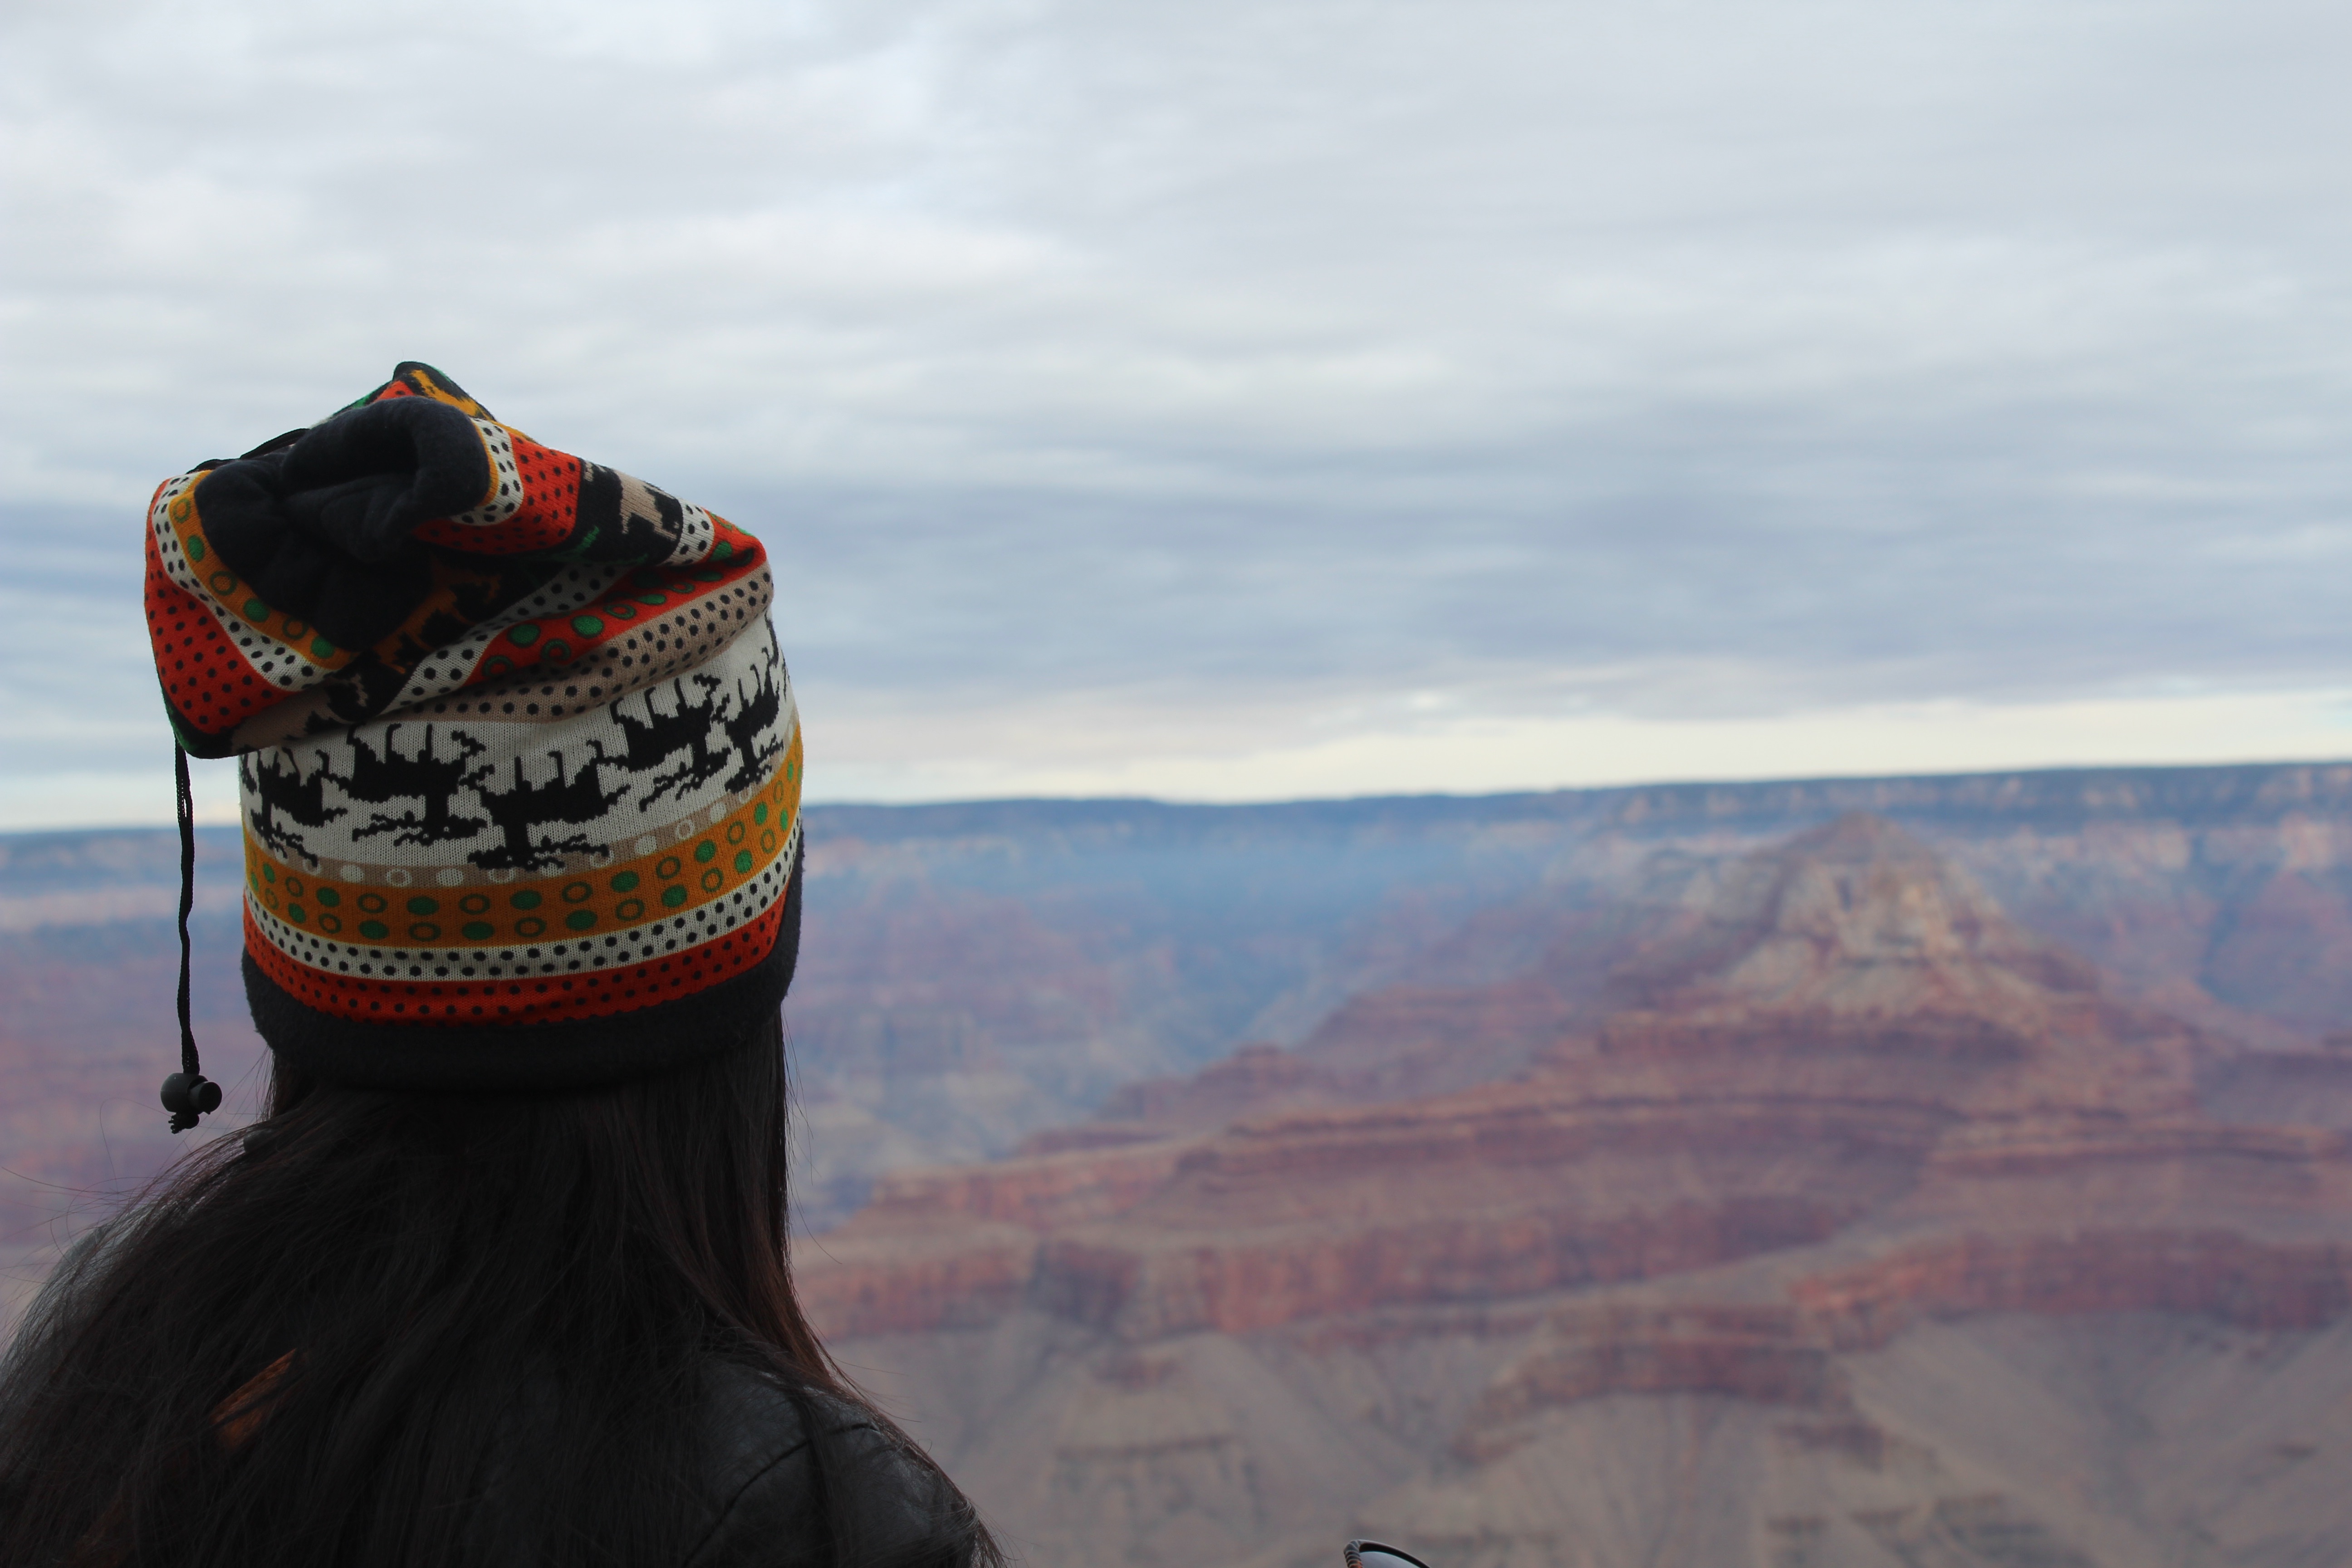
landscape, rock, mountain, snow, cloud, sky, mountain range, vacation, travel, canyon, tourism, terrain, headgear, mountainous landforms